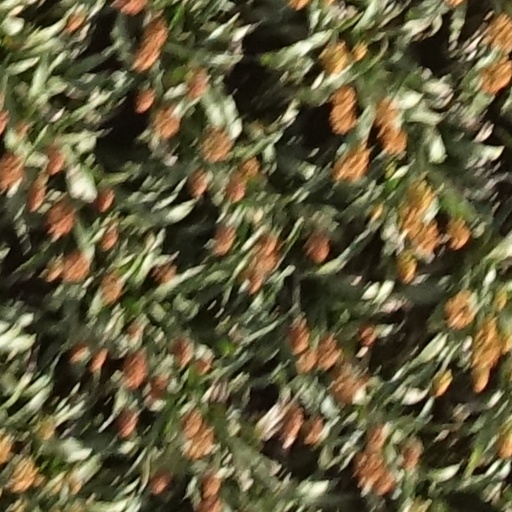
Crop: sorghum